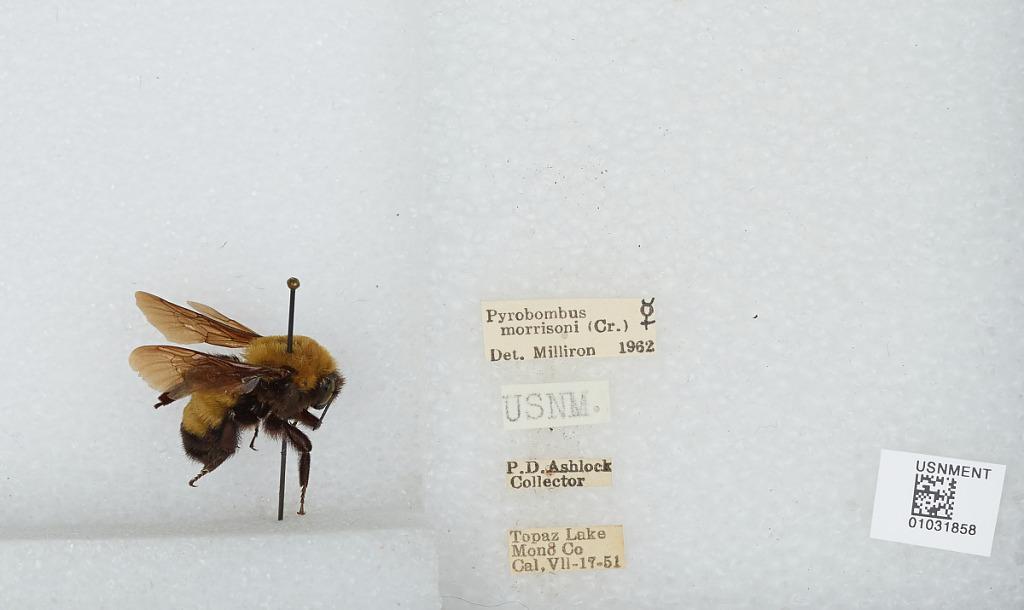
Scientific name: Bombus (Separatobombus) morrisoni Cresson
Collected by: P. Ashlock
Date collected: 1951-7-17
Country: United States
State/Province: California
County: Mono
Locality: Topaz Lake
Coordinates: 38.6806, -119.546
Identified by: Milliron